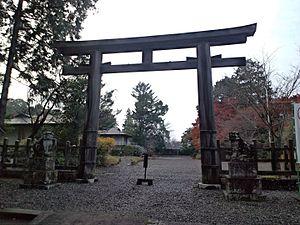
Les quinze sanctuaires de la restauration de Kenmu sont un groupe de sanctuaires shinto consacrés à des individus ou des événements associés à la restauration de Kenmu.